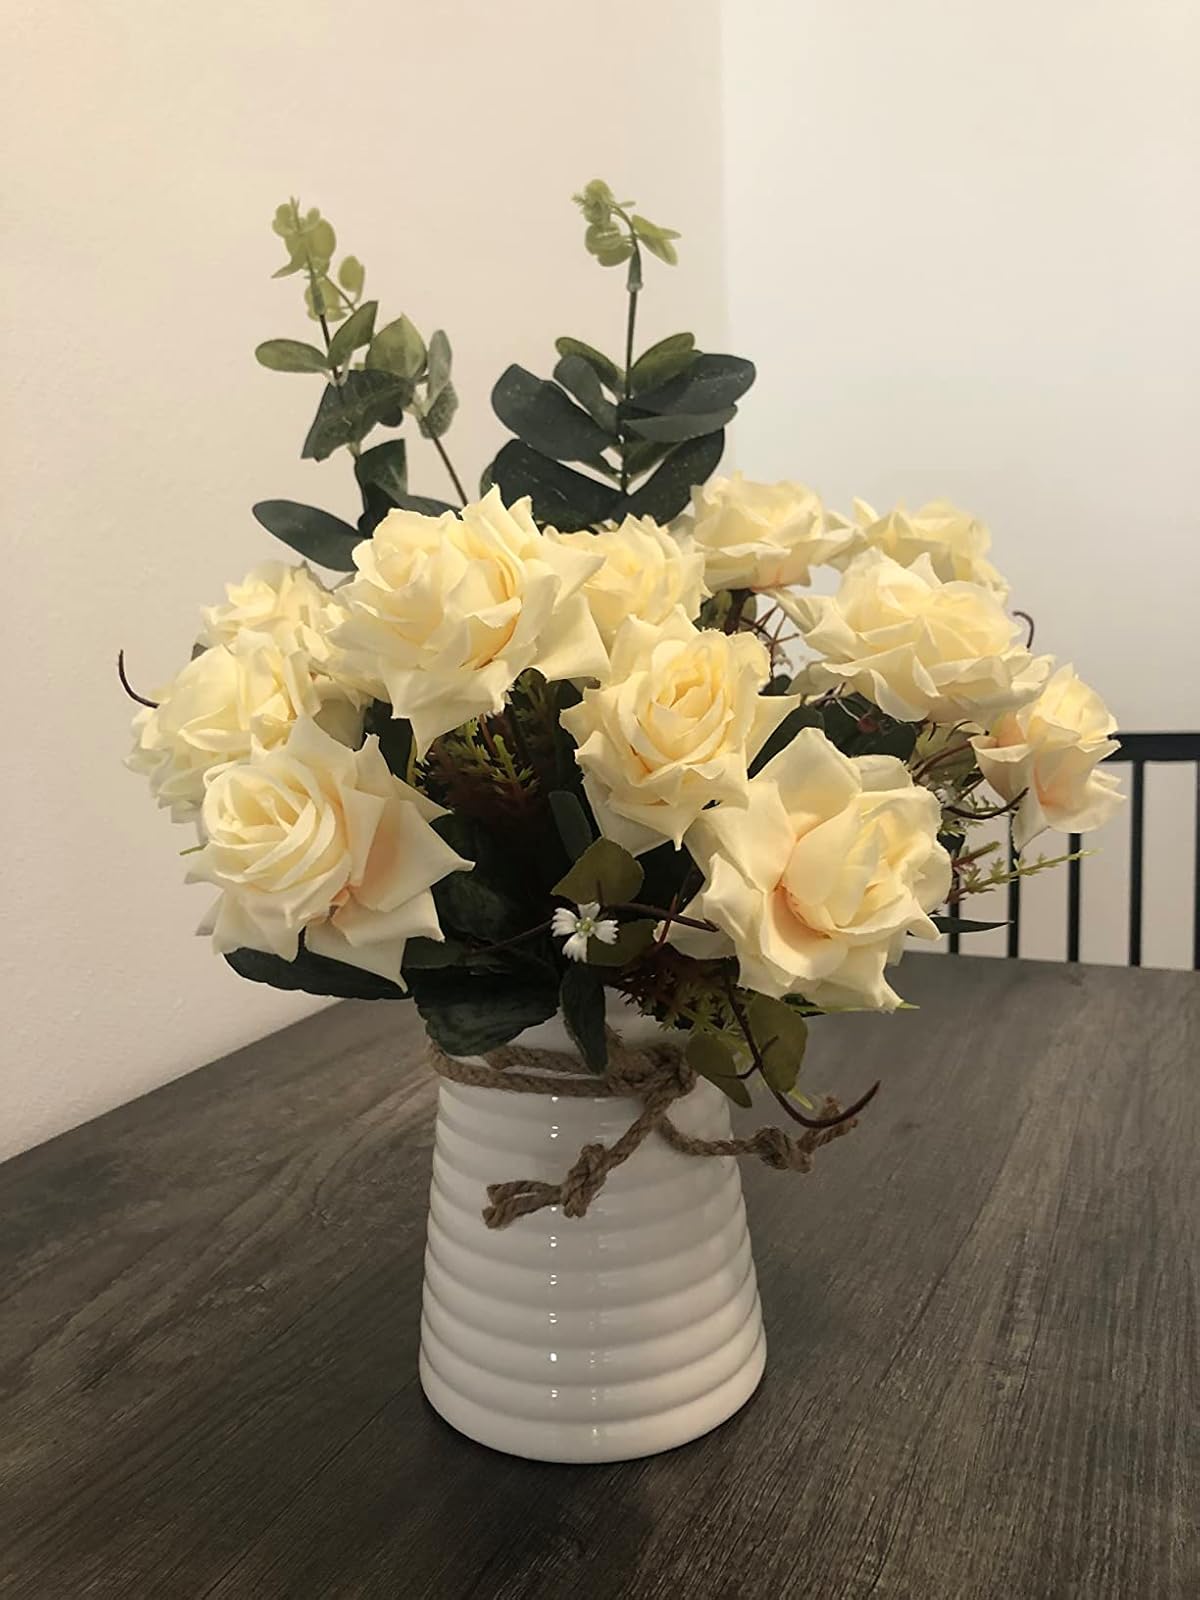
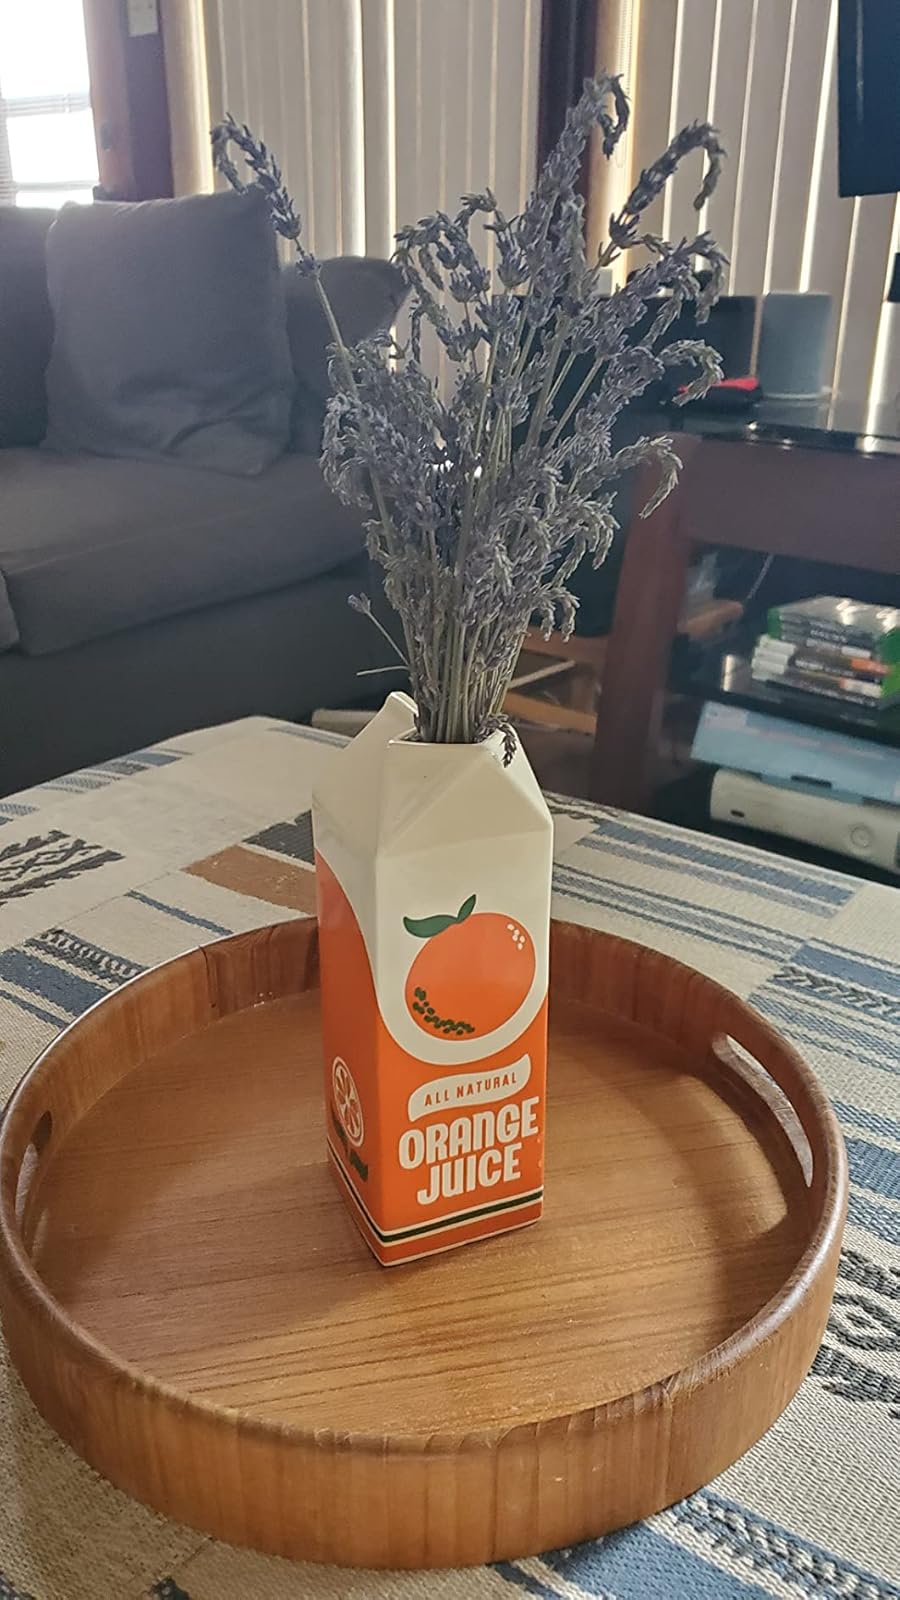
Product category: vase
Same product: no